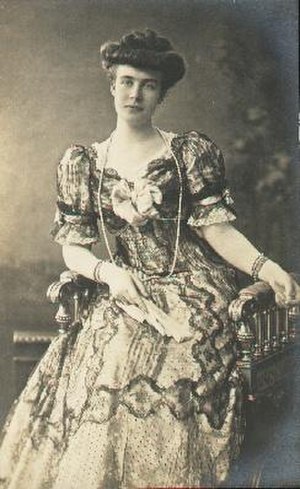
Adolf Frederik 5. af Mecklenburg-Strelitz / Biografi / Ægteskab
Elisabeth af Anhalt.
Adolf Frederik 5. var storhertug af det lille storhertugdømme Mecklenburg-Strelitz i Nordtyskland fra 1904 til sin død i 1914.